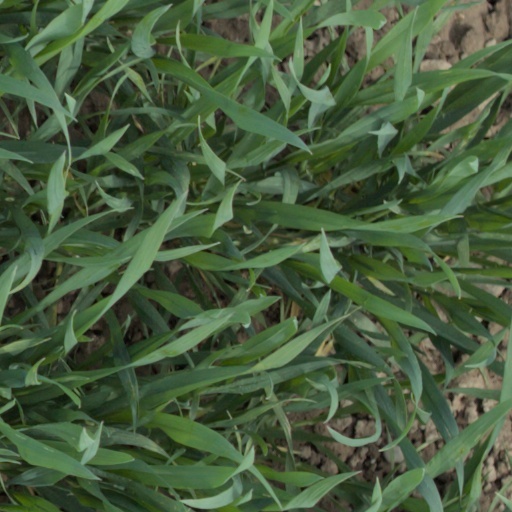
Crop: wheat